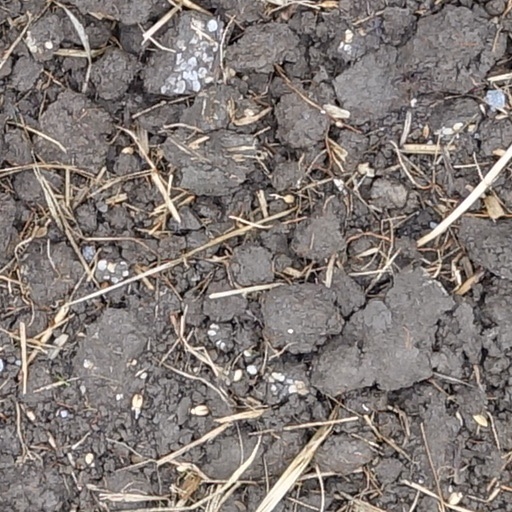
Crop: wheat